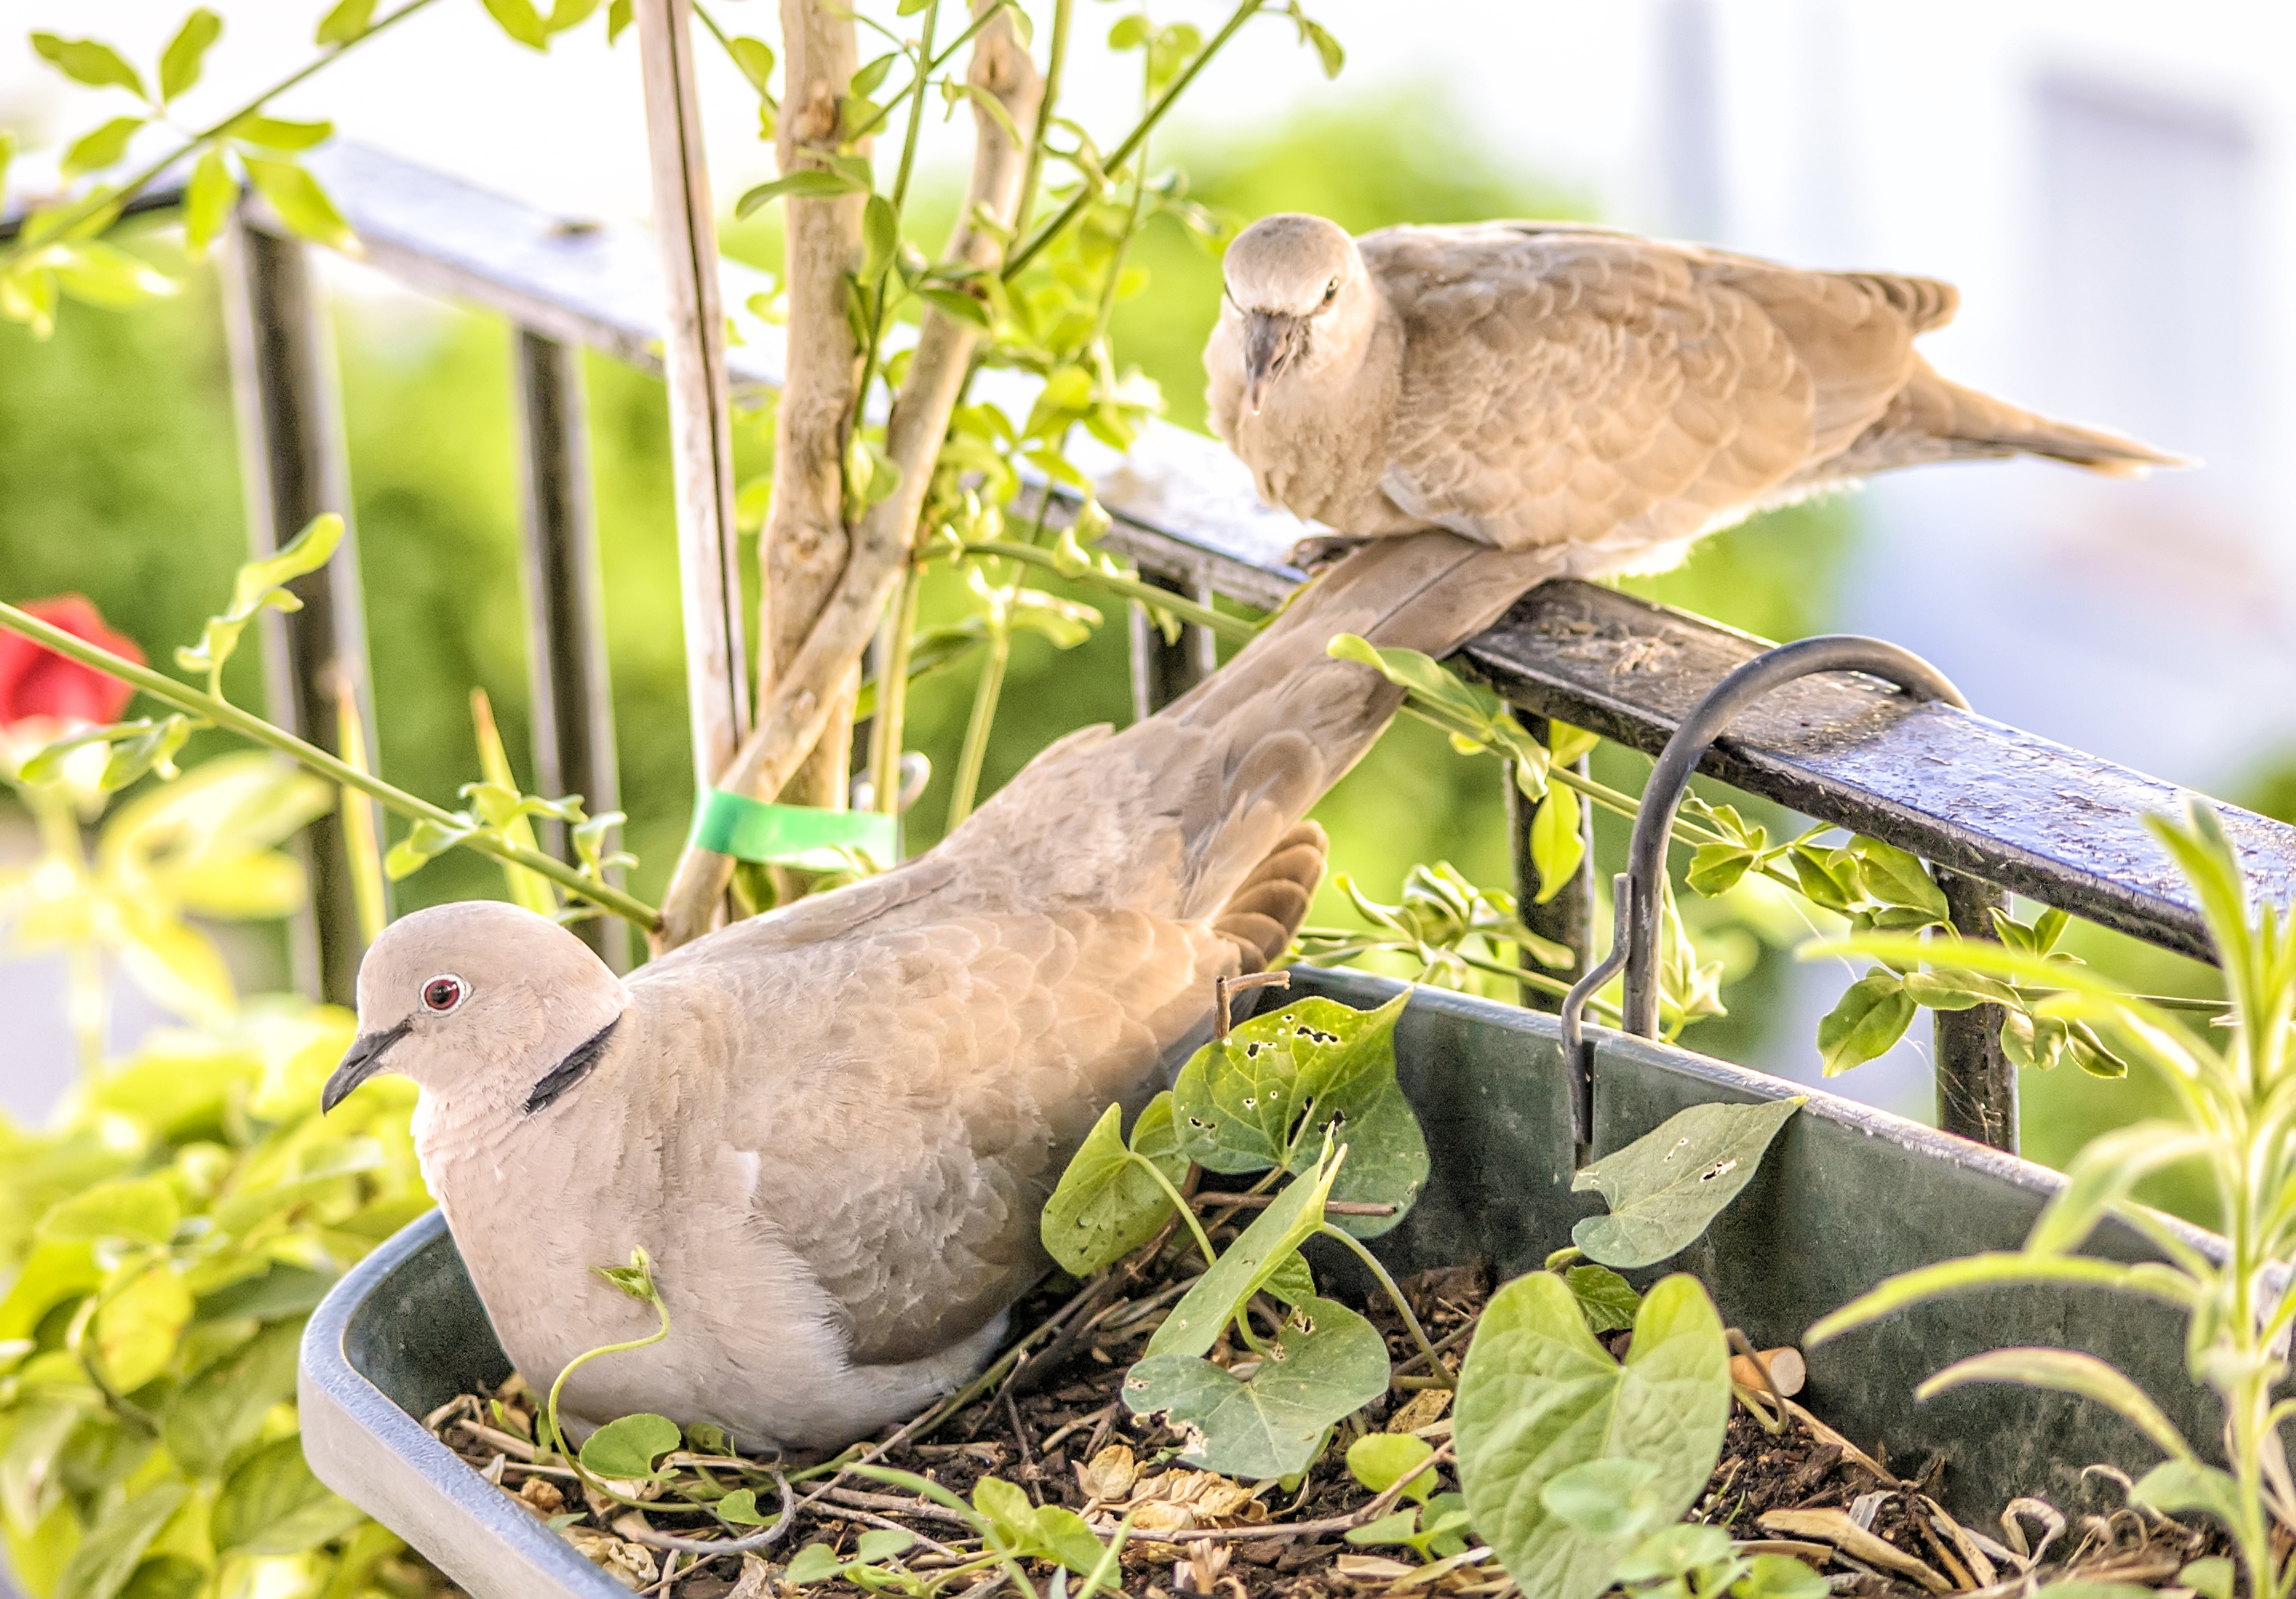
grass, bird, wildlife, beak, fauna, organism, grass family, pigeons and doves